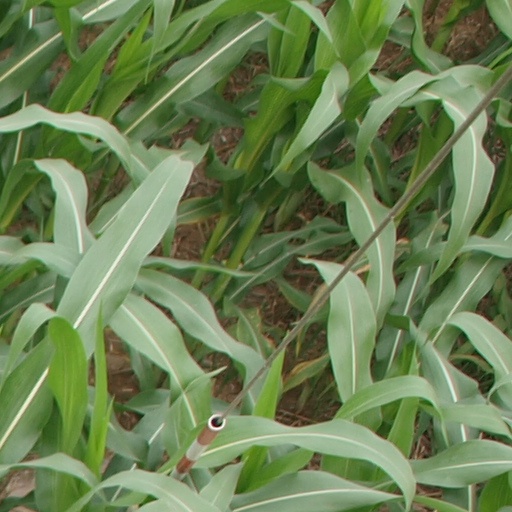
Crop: maize; corn